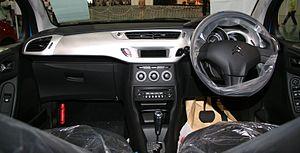
La Citroën C3 II est une petite voiture polyvalente présentée en juillet 2009 et commercialisée en novembre. Elle est la remplaçante de la Citroën C3 qui s'est vendue à plus de deux millions d'exemplaires.